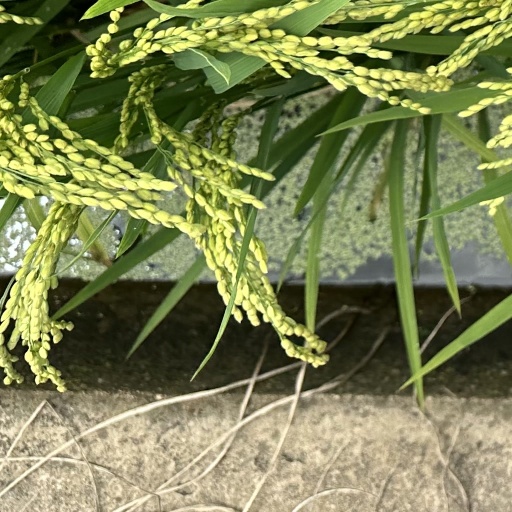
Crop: rice